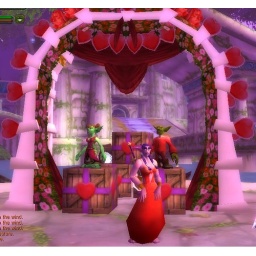
On the last day of 'Love is in the air', I finally got the red lovely dress ^___^